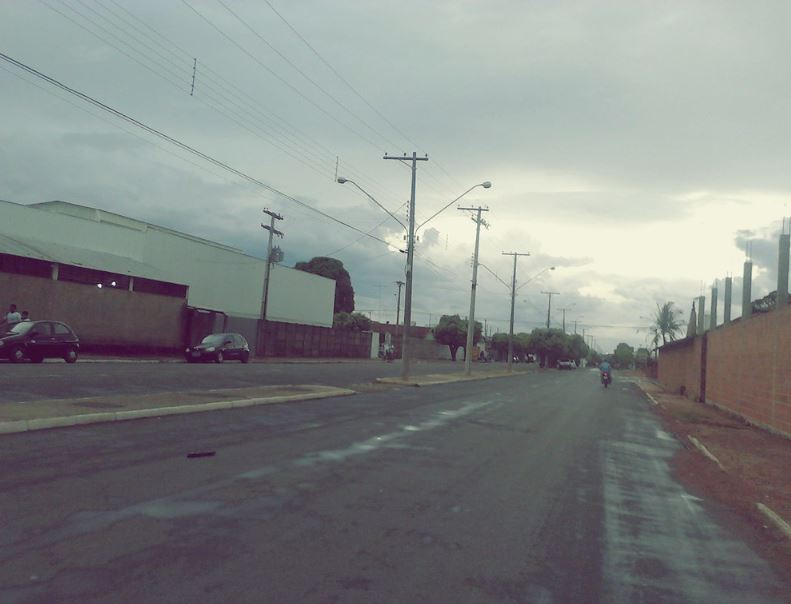
Fire: no
Smoke: no